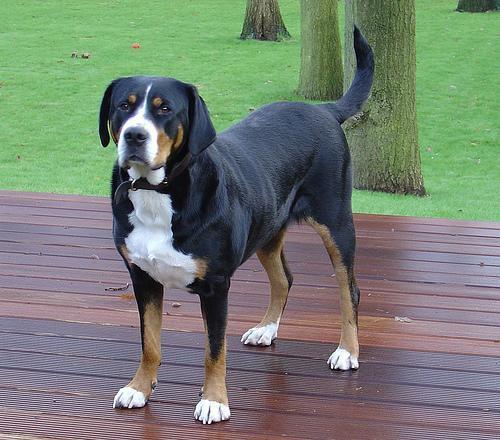
Greater_Swiss_Mountain_dog